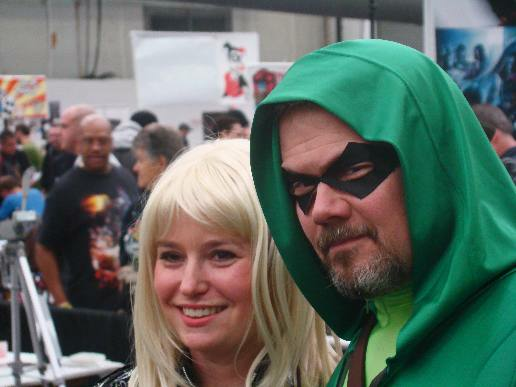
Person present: Yes